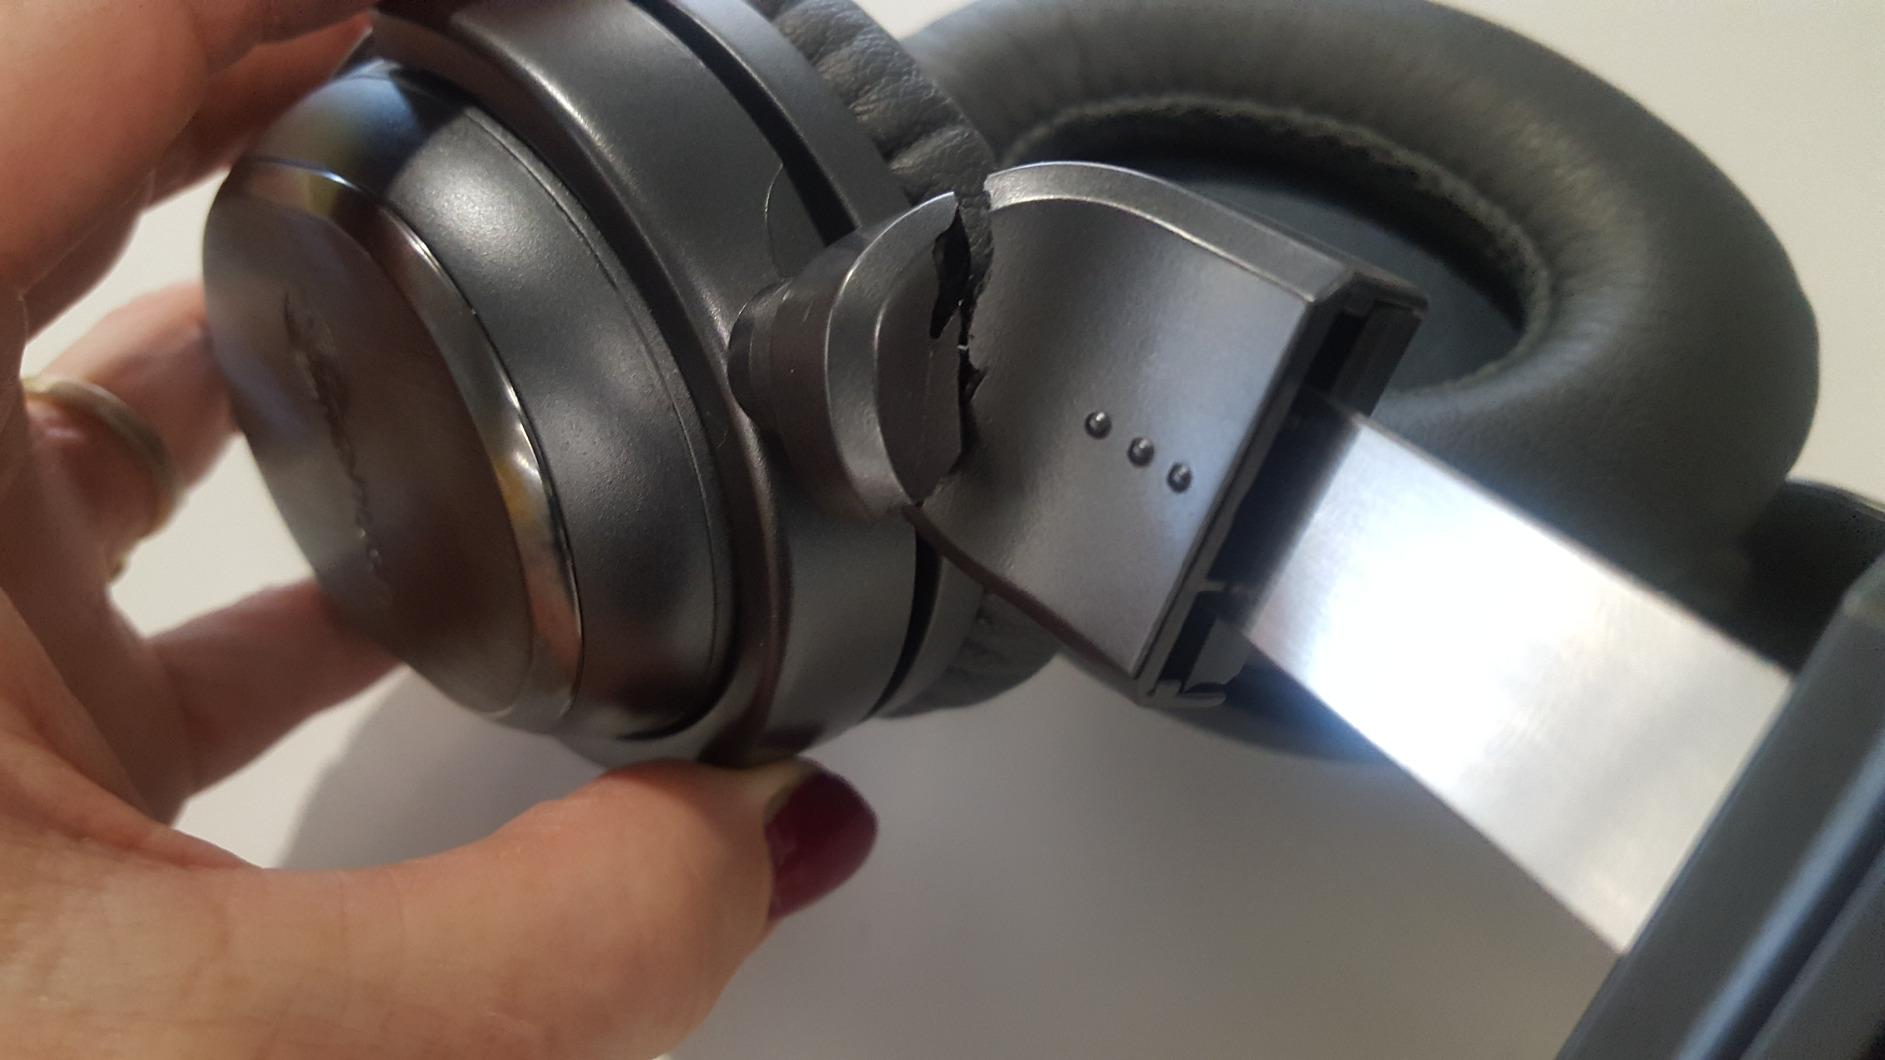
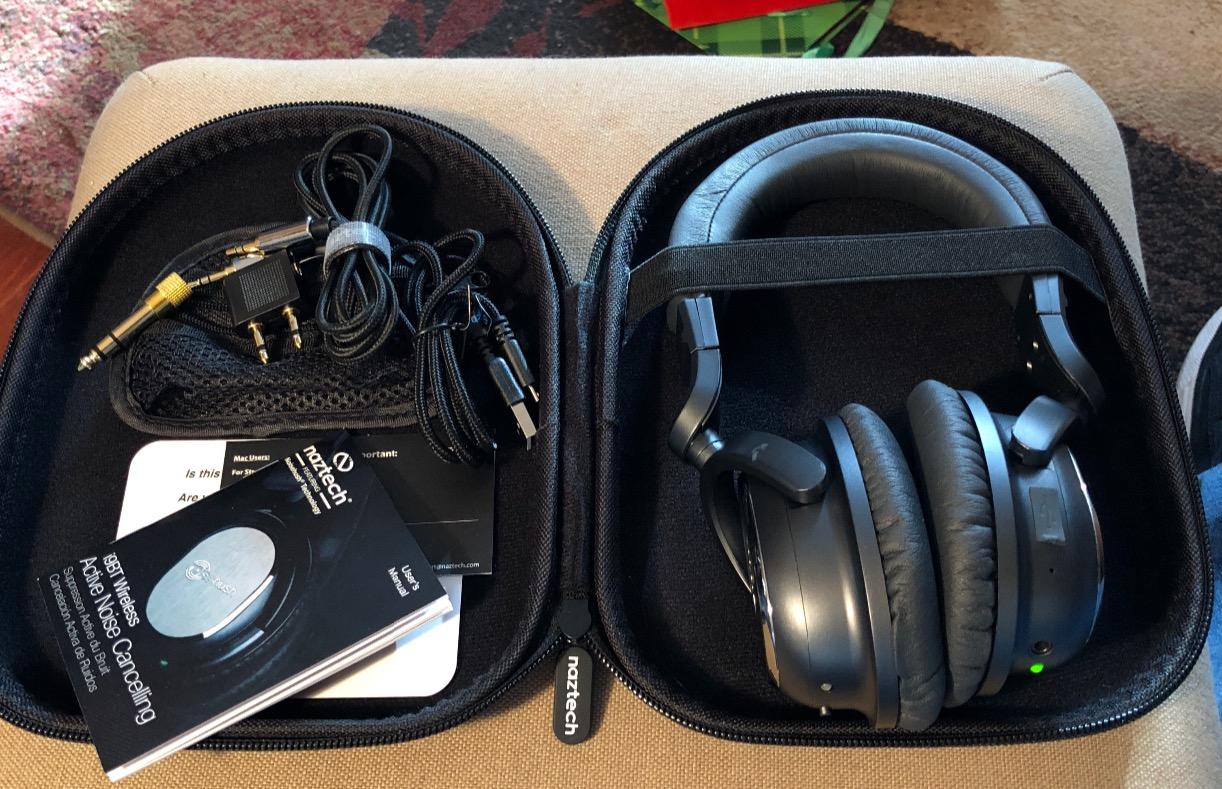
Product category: headphones
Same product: yes